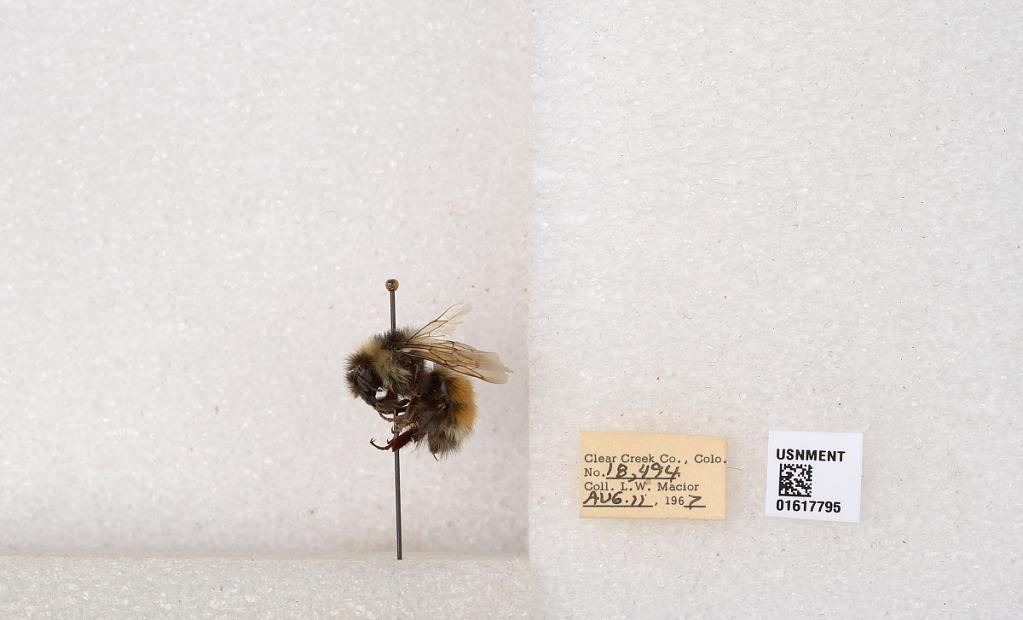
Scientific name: Bombus (Pyrobombus) sylvicola Kirby
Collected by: L. Macior
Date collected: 1967-8-11
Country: United States
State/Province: Colorado
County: Clear Creek
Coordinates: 39.6891, -105.644